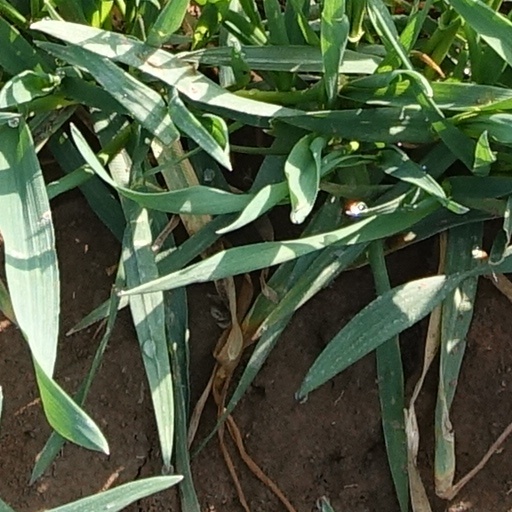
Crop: wheat